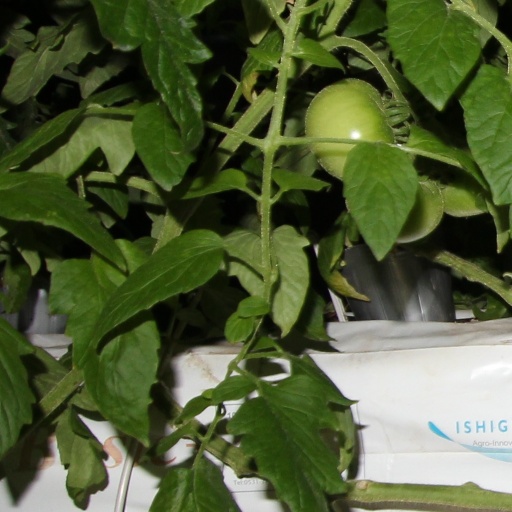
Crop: tomato